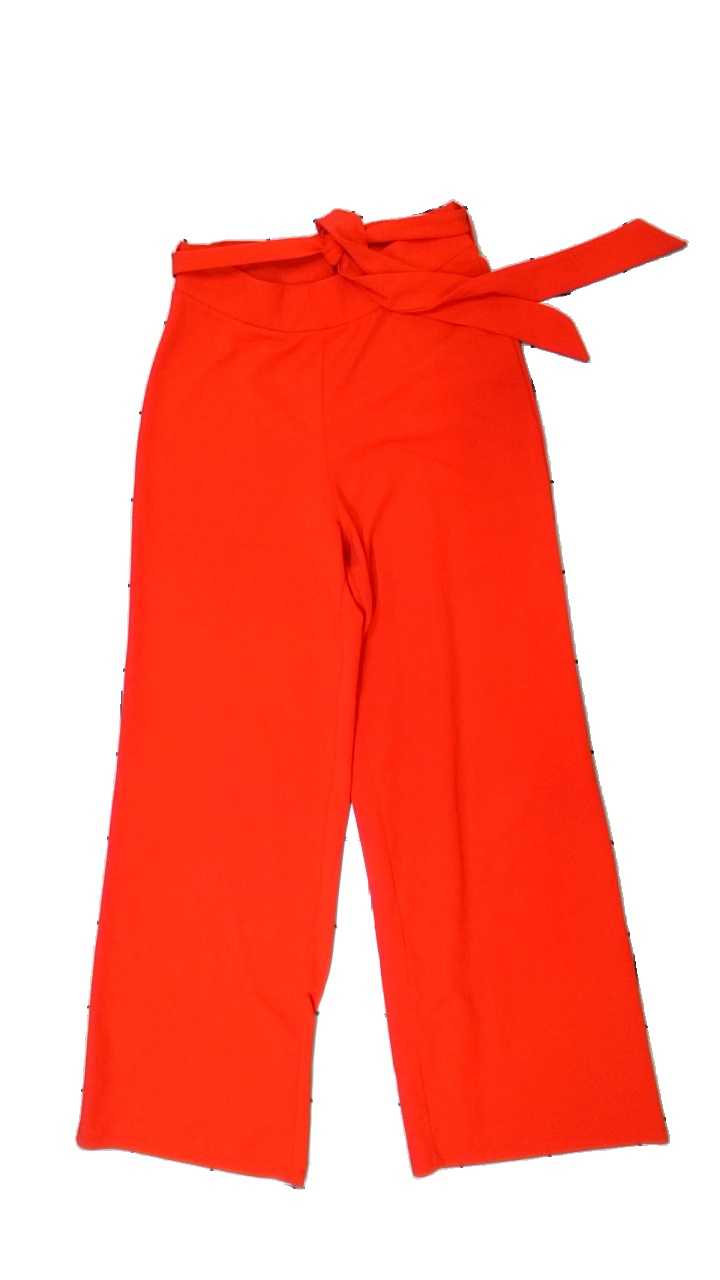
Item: Trousers (Ladies)
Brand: Indiska
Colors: Red
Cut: Regular, Loose
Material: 100% polyester
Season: All
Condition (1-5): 3
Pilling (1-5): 3
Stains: Minor
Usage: Recycle
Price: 50-100